The Daily Californian

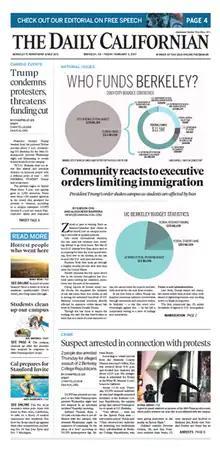
Feb. 3, 2017 issue

The Daily Californian (Daily Cal) is an independent, student-run newspaper that serves the University of California, Berkeley, campus and its surrounding community.